SN 2005bc

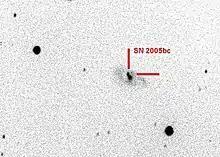
SN 2005bc just over a week after peak brightness

SN 2005bc was a Type Ia supernova occurring in the barred spiral galaxy NGC 5698, located in the northern constellation of Boötes. SN 2005bc was discovered on 2 April 2005 by LOSS and independently by Tim Puckett and L. Cox. It was positioned at an offset of east and north of the galactic nucleus. The supernova was at magnitude 16.4 at discovery, and quickly rose to a peak magnitude of around 15.3 (in visible light) just over a week after discovery. It showed an expansion velocity of . By mid-May, the supernova had faded to 17th magnitude.